Younghoe Koo

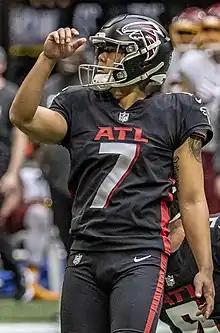
Koo in 2021

In Week 3, Koo made a game winning 40-yard field goal as time expired to defeat the New York Giants 17–14. Koo made another game-winning field goal in Week 7 against the Dolphins to give the Falcons a 30–28 win as time expired. Koo made his third game-ending field goal of the season in a 27–25 Week 9 road win over the Saints.